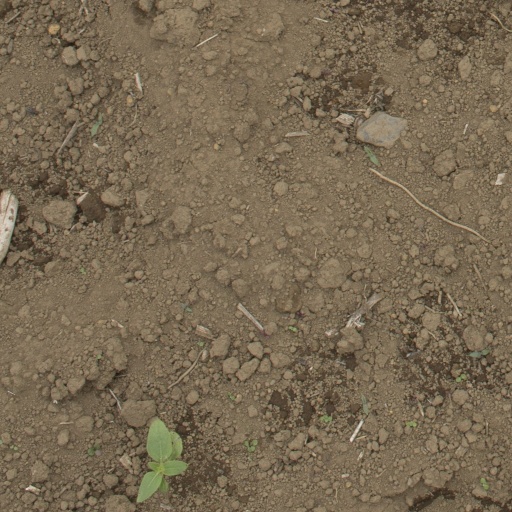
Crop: Jerusalem artichoke